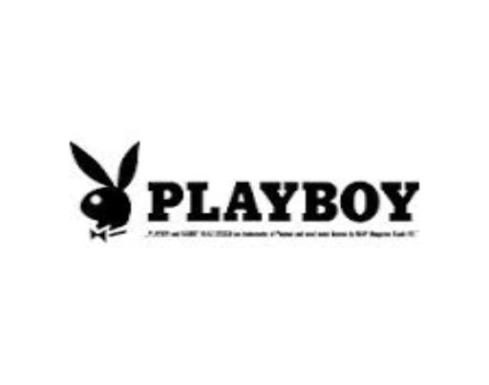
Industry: Clothes